Hall Cherokee II

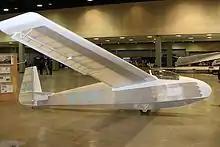
Cherokee II on display at 2010 SSA Convention

The first Cherokee II to fly was built by Frank Kerns and George McGinnis in 1956. The first flight was done by the designer, Stan Hall, in the late summer of 1956.Soaring Nov/Dec 1956